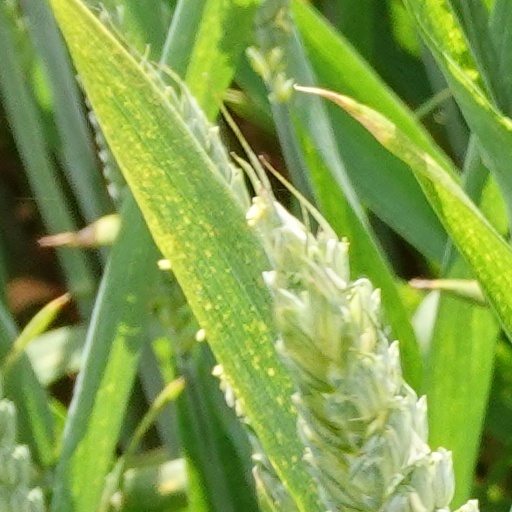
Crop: wheat